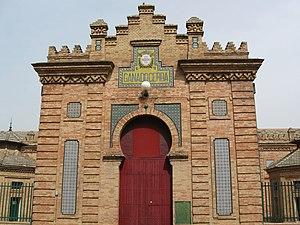
Nervión est un quartier de la ville andalouse de Séville, en Espagne. Important centre économique et commercial de la ville, il est un des 8 quartiers du district de Nervión, auquel il a donné son nom.